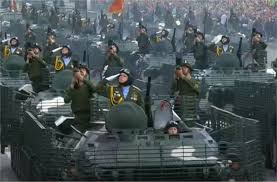
Label: BTR-80